Highland Fling (horse)

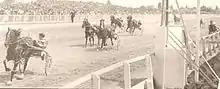
Highland Fling winning the 1948 New Zealand Trotting Cup with a handicap of 60 yards.

Highland Fling was a New Zealand bred Standardbred racehorse. He is notable in that he won two New Zealand Trotting Cup races, the richest harness race, and sometimes the richest horse race in New Zealand. Highland Fling was a leading performer in the years 1947 and 1948. He won the 1948 New Zealand Trotting Cup with a handicap of 60 yards.